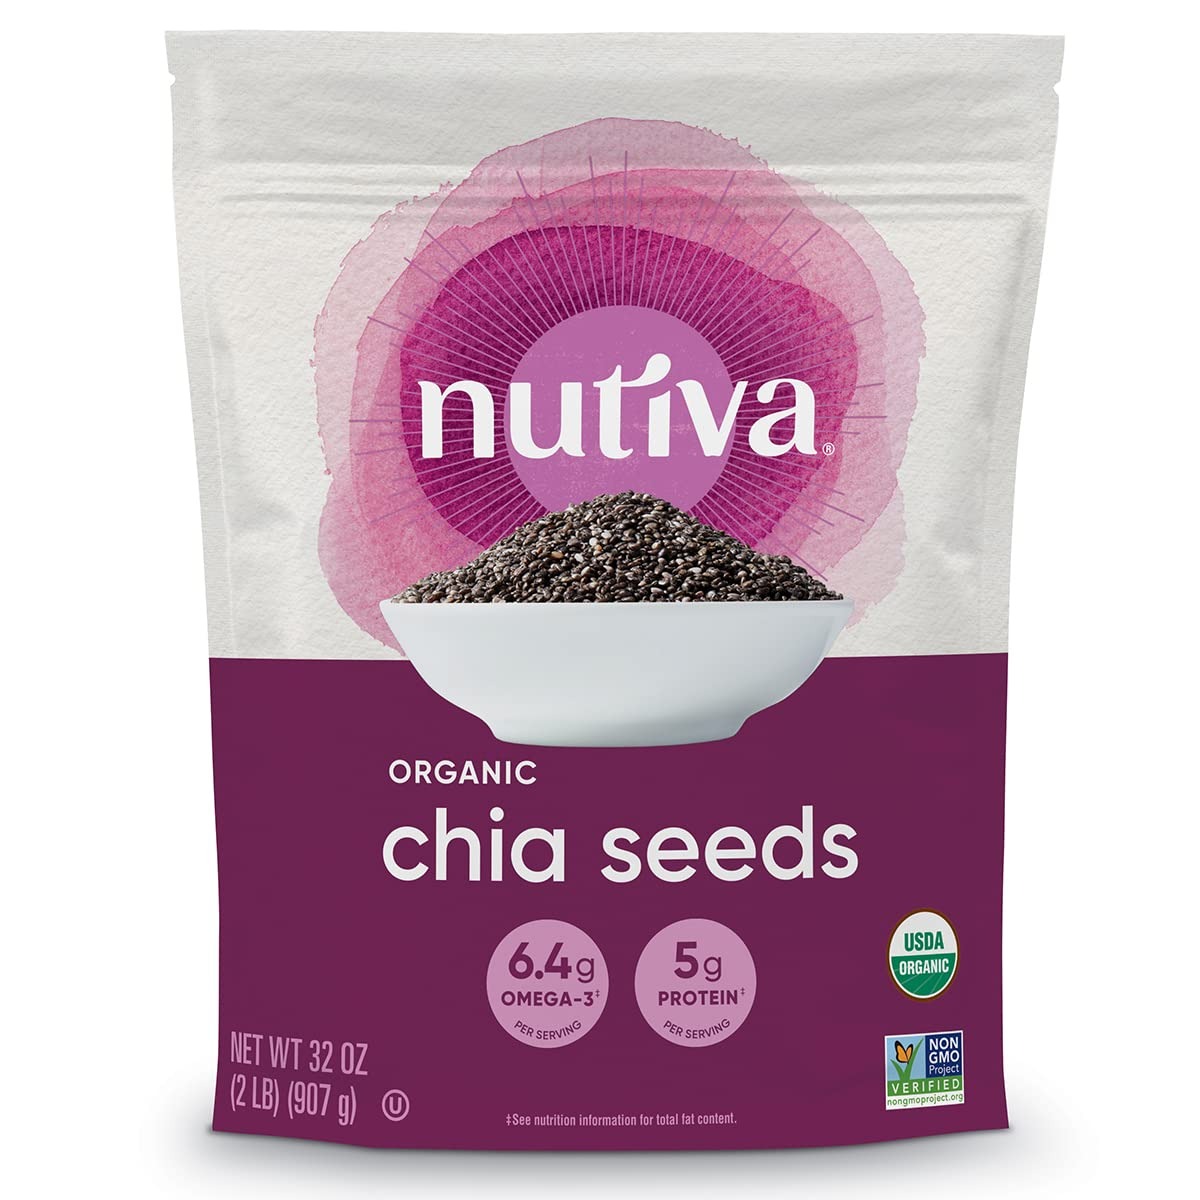
Item Name: Nutiva Organic Premium Raw Black Chia Seeds, 32 Oz, USDA Organic, Non-GMO, Whole 30 Approved, Vegan, Gluten-Free & Keto, Nutrient-Dense Seeds with 3g Protein & 5g Fiber for Salads, Yogurt & Smoothies
Bullet Point 1: Rich source of protein, antioxidants, essential Omega-3 fatty acids, magnesium, calcium, potassium, and fiber
Bullet Point 2: An ideal addition to Whole30, vegetarian, vegan, whole food, paleo-friendly, ketogenic, and gluten-free diets
Bullet Point 3: Healthy, flavor-neutral black chia seeds add a wholesome gourmet flair to salads, snacks, smoothies, and baked goods, or soak them for a satisfying pudding or gel
Bullet Point 4: Nutiva stringently adheres to USDA guidelines and partners with organic farmers to source the world’s finest non-GMO chia seeds and to deliver food that is good for you and for the planet
Bullet Point 5: Comes in easy-to-use, resealable, BPA-free packaging
Value: 32.0
Unit: Ounce

Price: 20.15